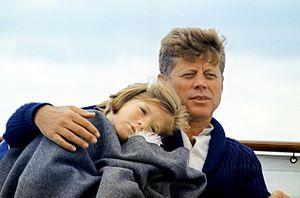
Caroline Bouvier Kennedy, née le 27 novembre 1957 à New York, est une écrivaine, éditrice, avocate américaine. Elle est la fille du 35ᵉ président des États-Unis John F. Kennedy et de son épouse Jacqueline Kennedy-Onassis. Ambassadrice des États-Unis au Japon du 16 octobre 2013 au 18 janvier 2017, elle est la première femme ambassadrice américaine en poste à Tokyo.